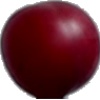
Label: Cherry Wax Red 1